Answer in natural language. Consider the 3D positions of the objects in the scene and not just the 2D positions in the image. Is the centerpoint of  sleek black flatscreen smart tv at a higher height than green decagon houseplant? Choose between the following options: no or yes
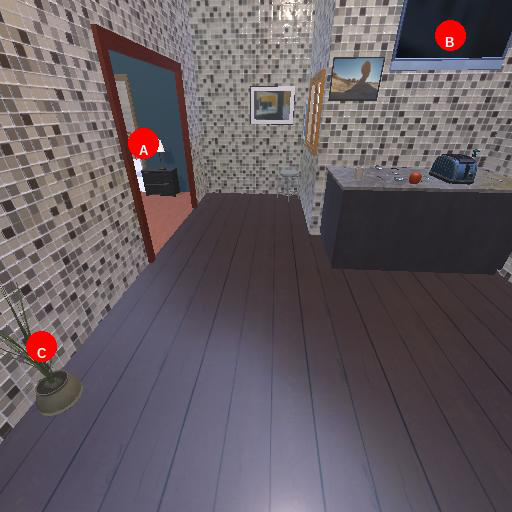
<answer>yes</answer>